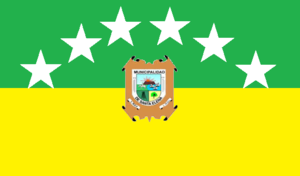
L'Équateur est divisé en 24 provinces, subdivisées en cantons, eux-mêmes subdivisés en paroisses. Chacun de ces trois niveaux de la hiérarchie administrative et territoriale dispose de son gouvernement autonome décentralisé. Bien que la Constitution équatorienne de 2008 prévoie la possibilité d’un découpage politico-administratif dont le niveau supérieur serait la région, comme regroupement de plusieurs provinces, dans la réalité la notion de région n’est utilisée qu’au sens géographique du terme, pour désigner d'est en ouest l'Amazonie, les Andes, la côte Pacifique et les îles Galápagos. En 2016, le premier niveau de l’administration du pays est donc la province.
Santa Elena est un canton d'Équateur situé dans la province de Santa Elena.